Who Am I? (1998 film)

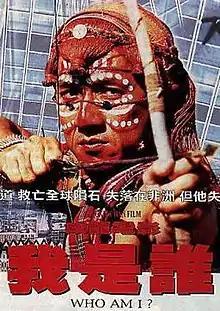
Hong Kong film poster

Who Am I? (also known as Jackie Chan's Who Am I?) is a 1998 Hong Kong spy action comedy film directed by Benny Chan and Jackie Chan, who also starred in the leading role, and writer with Susan Chan and Lee Reynolds. The film was released theatrically in Hong Kong on 17 January 1998. It is also Chan's second film to be scripted and shot in English, the first one being "Mr. Nice Guy".